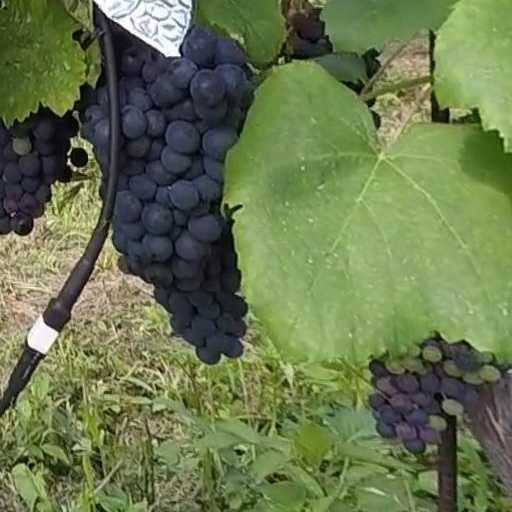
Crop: grape